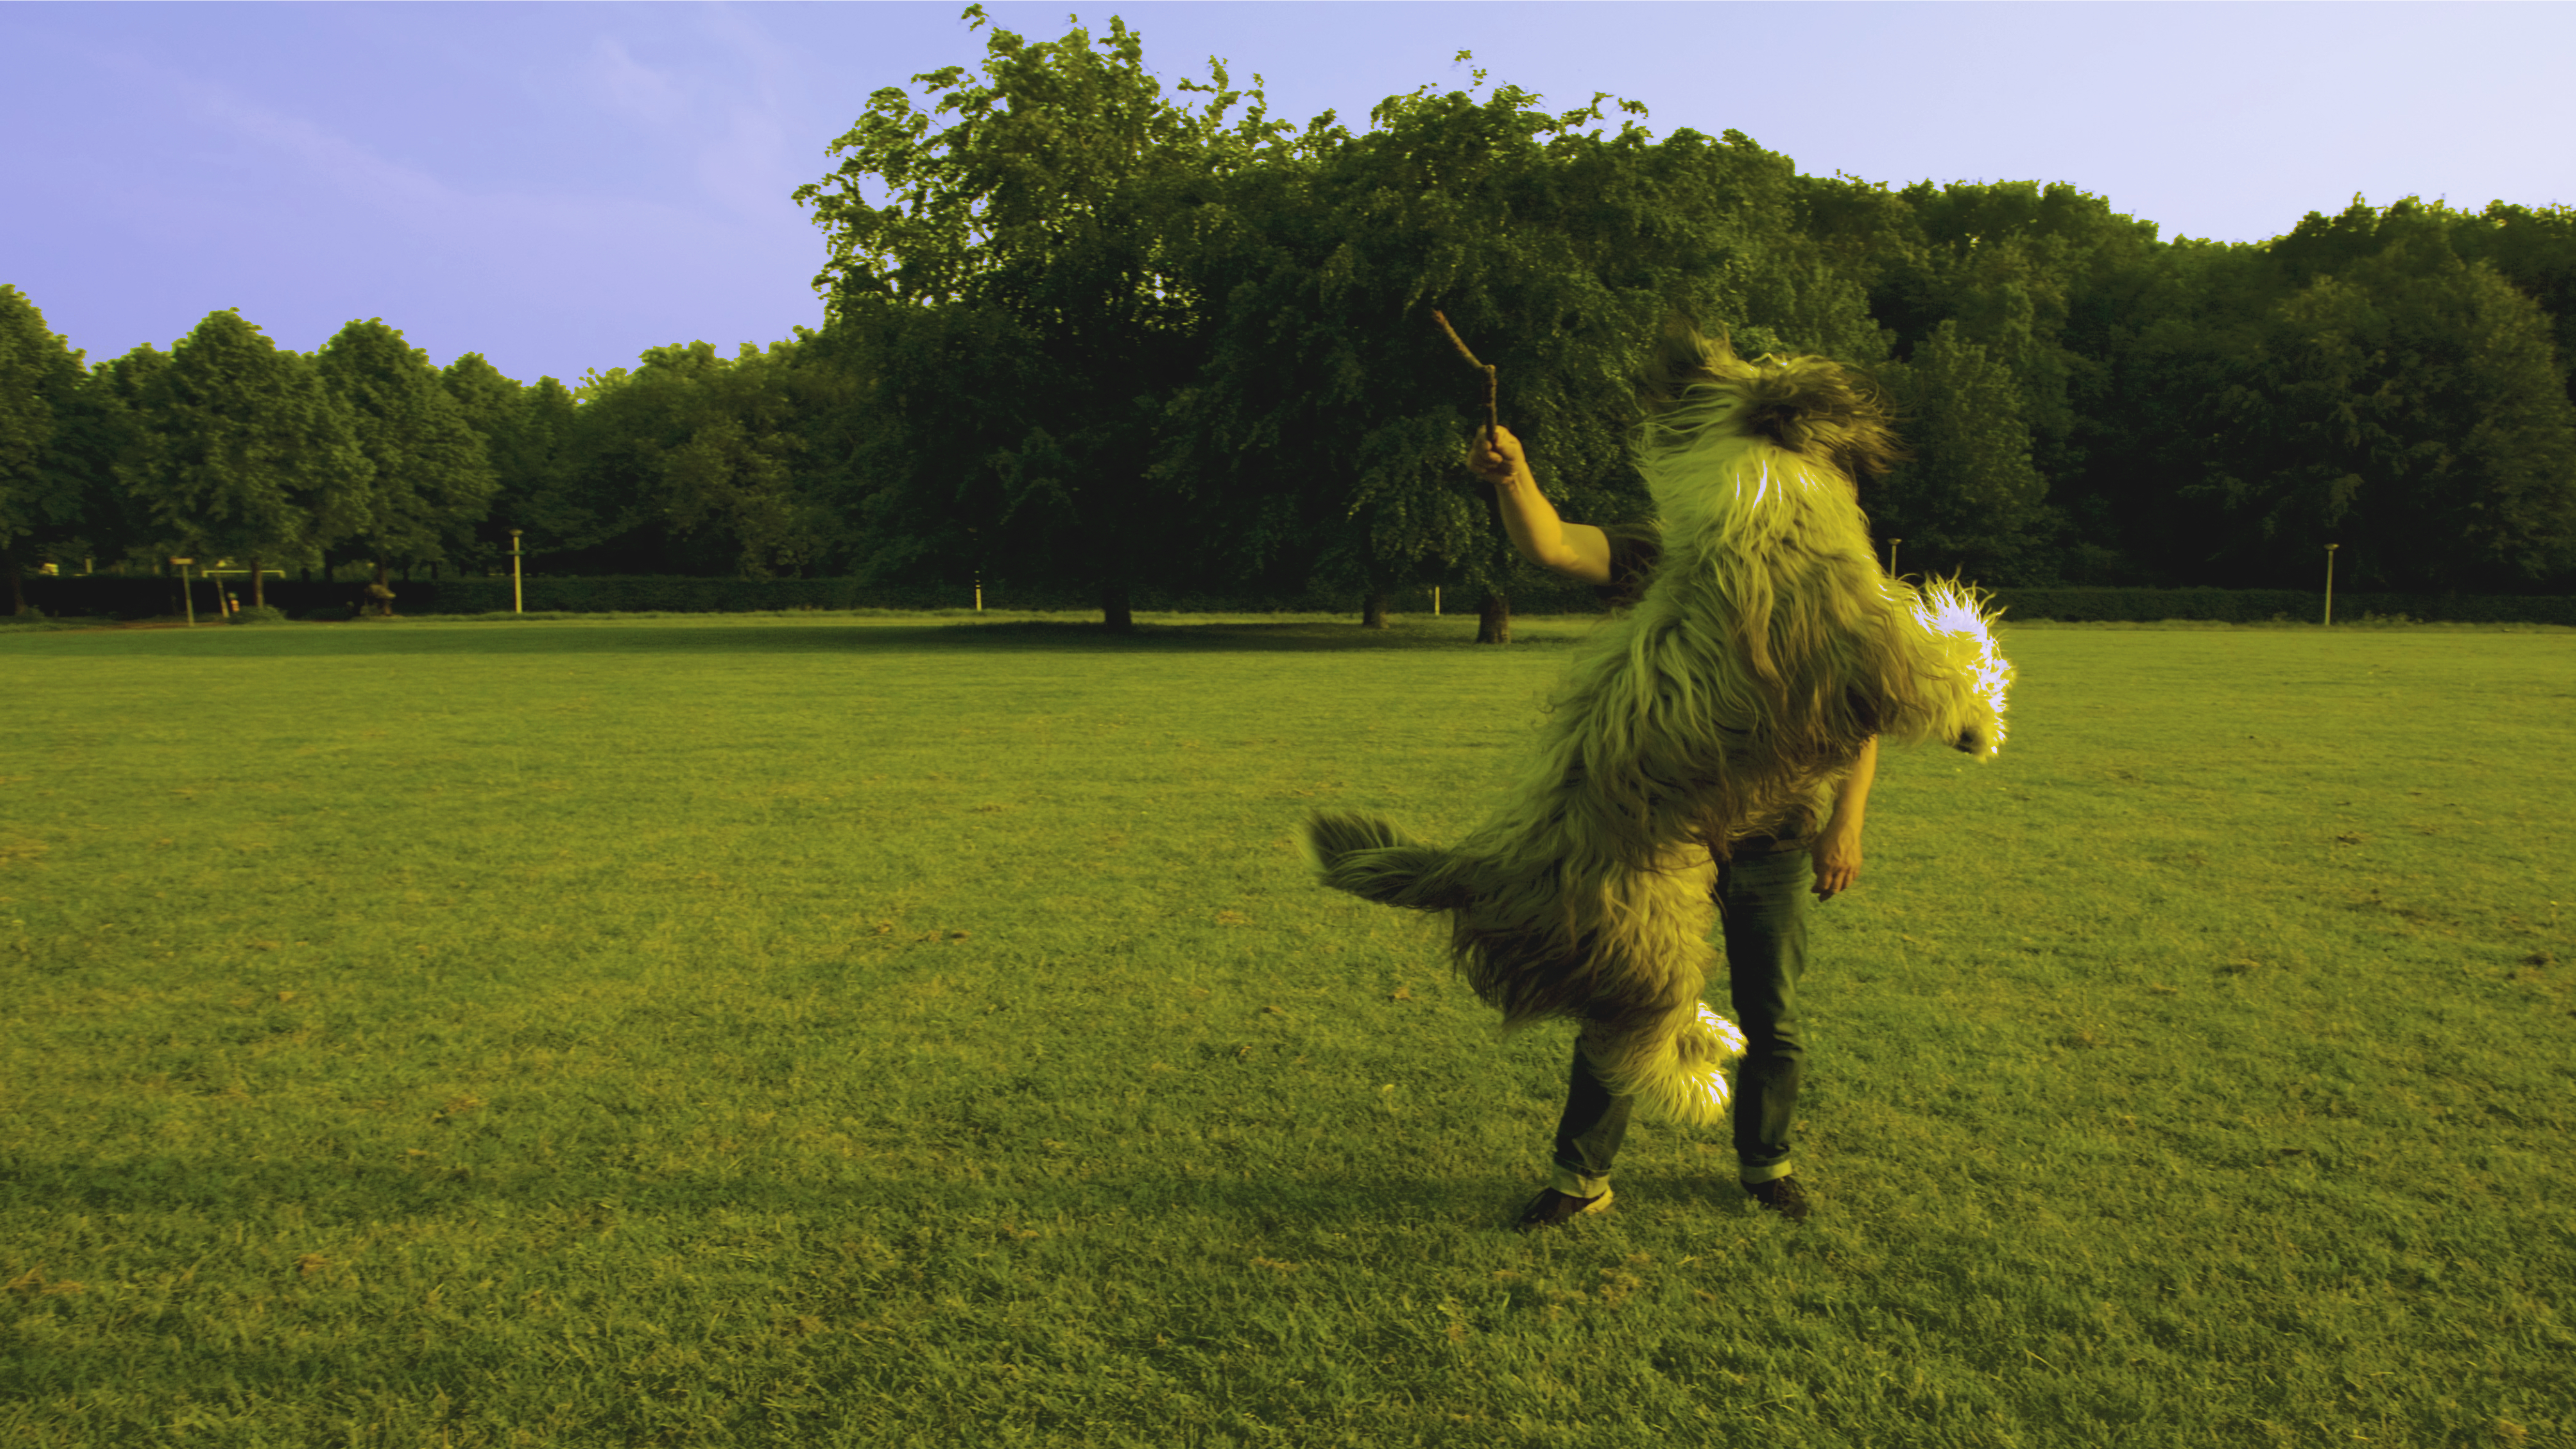
grass, field, lawn, meadow, flower, dog, animal, jumping, pet, green, pasture, horse, playing, agriculture, outdoors, grassland, screenshot, rural area, paddy field, bearded collie